Everybody's Woman

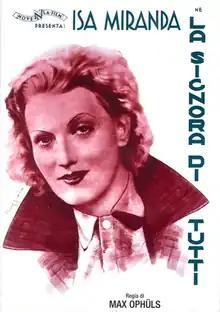

Everybody's Woman (Italian: La signora di tutti) is a 1934 Italian drama film directed by Max Ophüls and starring Isa Miranda, Memo Benassi and Tatyana Pavlova. It is the only film Max Ophüls made in Italy. The film was a success and Isa Miranda became a star. It was shot at the Cines Studios in Rome and on location in Canzo.